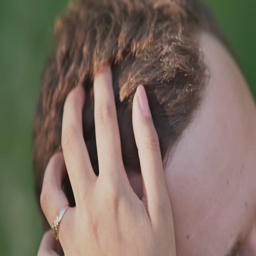
romantic couple in summer on a glade .